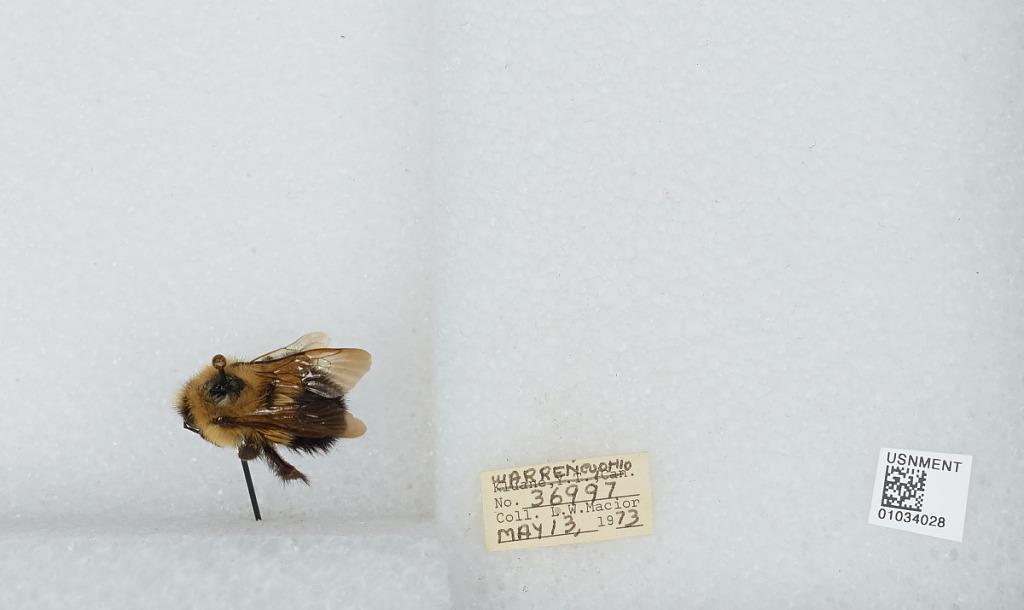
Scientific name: Bombus (Pyrobombus) vagans vagans Smith
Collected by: L. Macior
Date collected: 1973-5-13
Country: United States
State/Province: Ohio
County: Warren
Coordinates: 39.4242, -84.1856